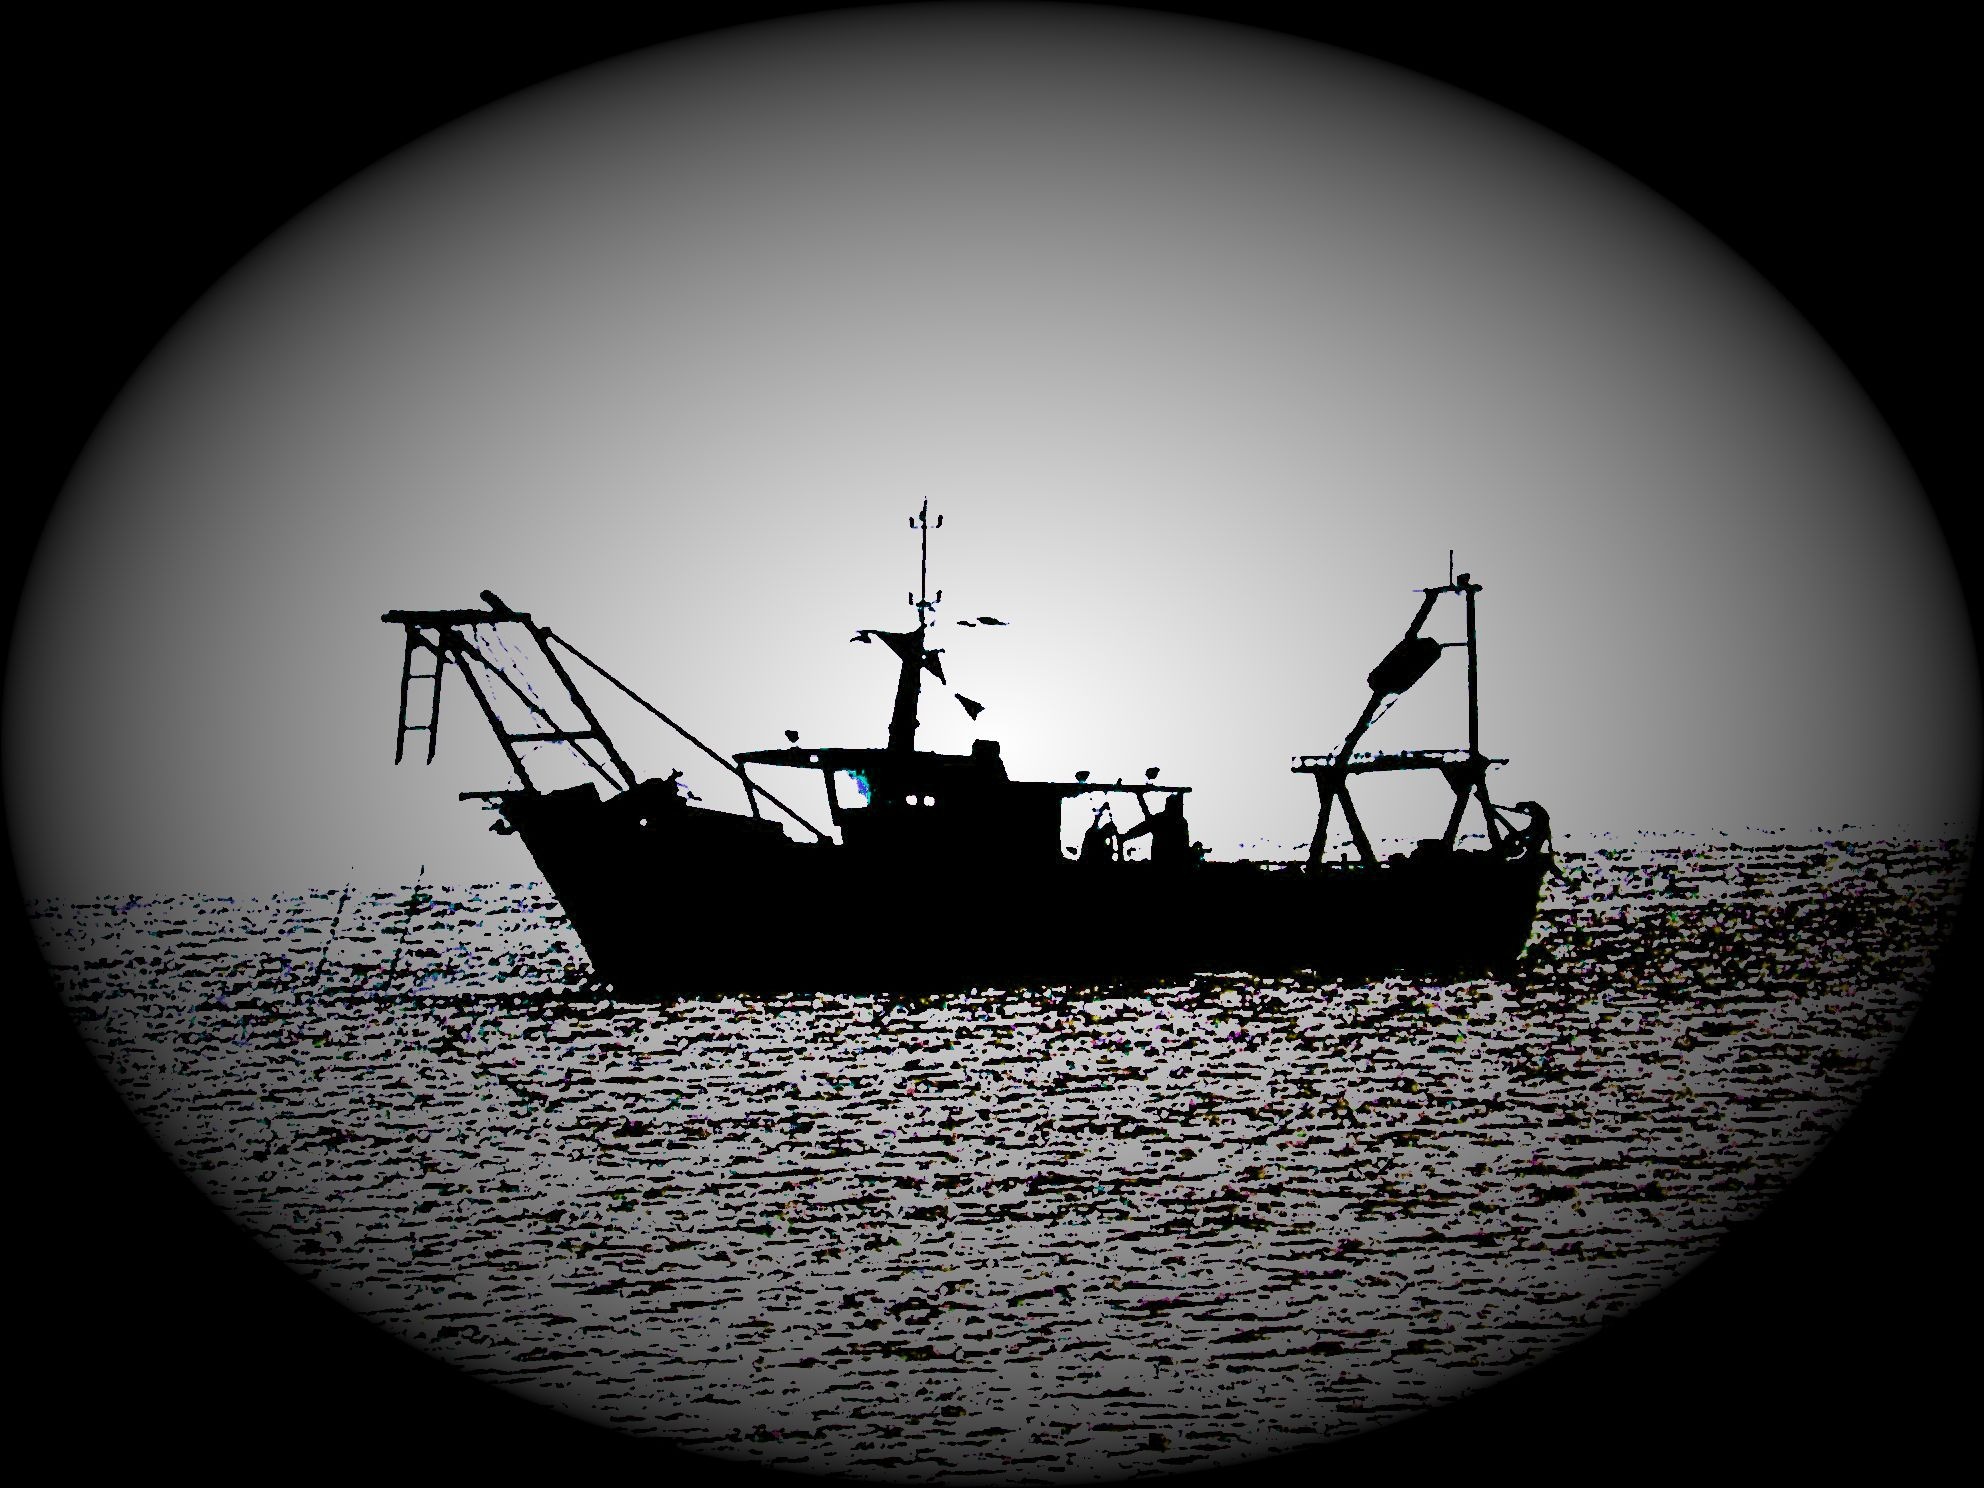
water, silhouette, black and white, sky, photography, ship, fishing, shadow, calm, darkness, monochrome, fishing boat, backlight, monochrome photography, stock photography, fluyt